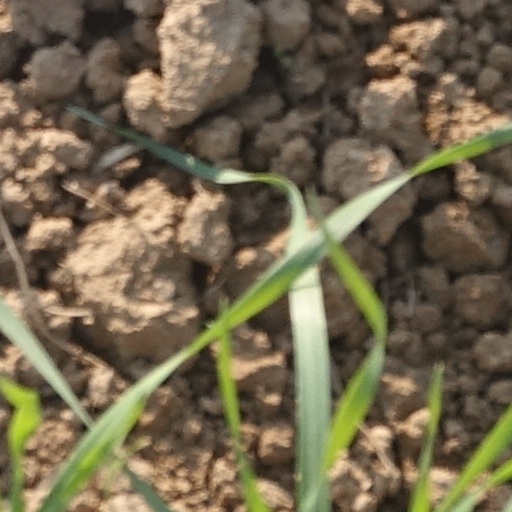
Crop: wheat